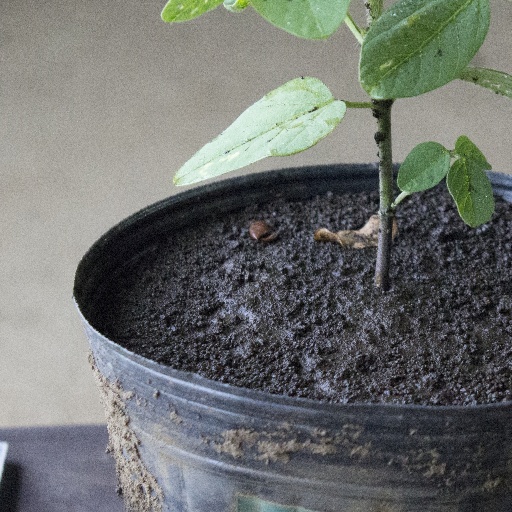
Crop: soybean